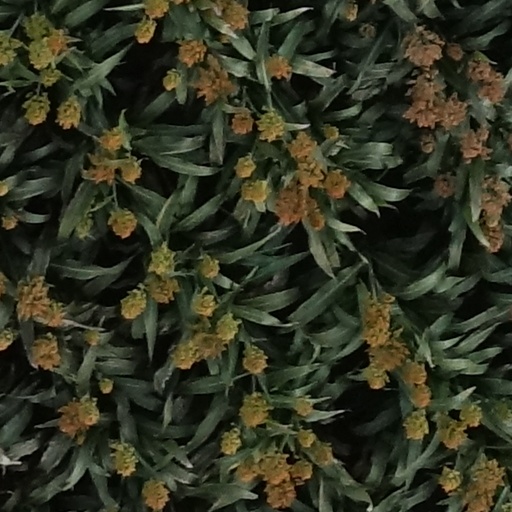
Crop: sorghum